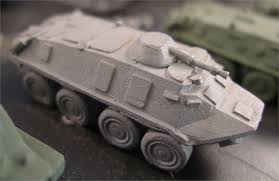
Label: BTR-60